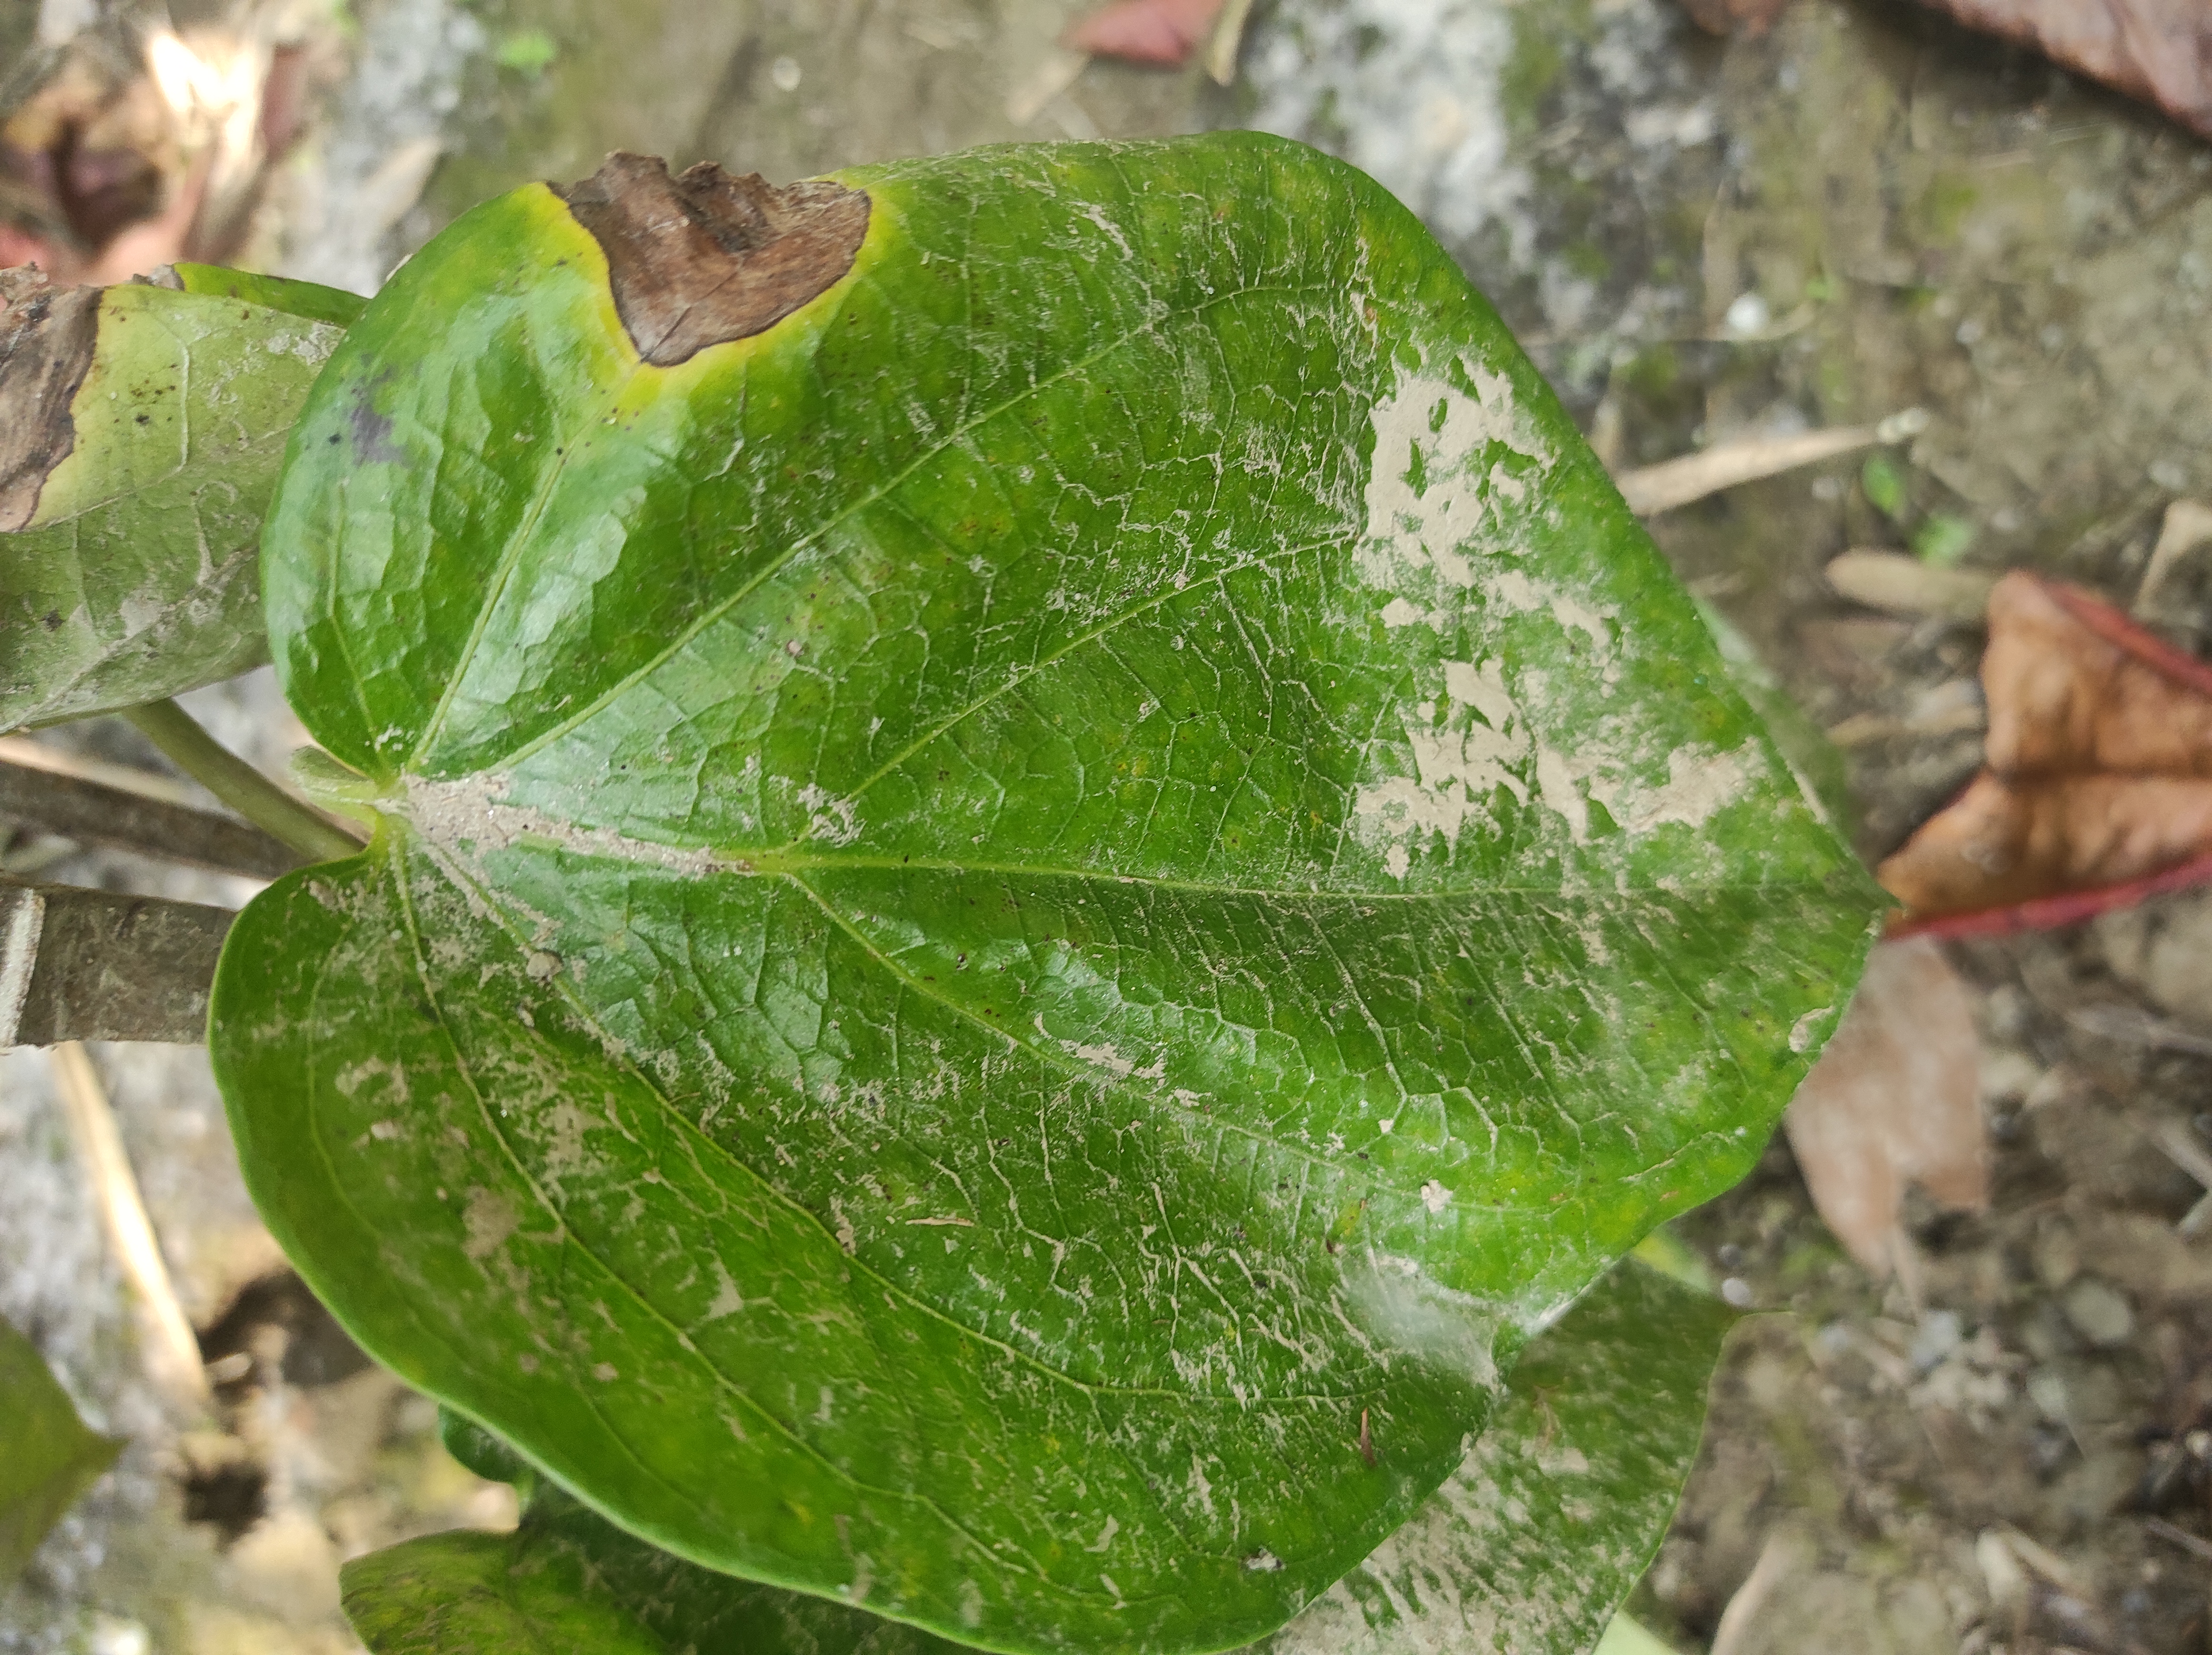
Label: Fungal_Brown_Spot_Disease